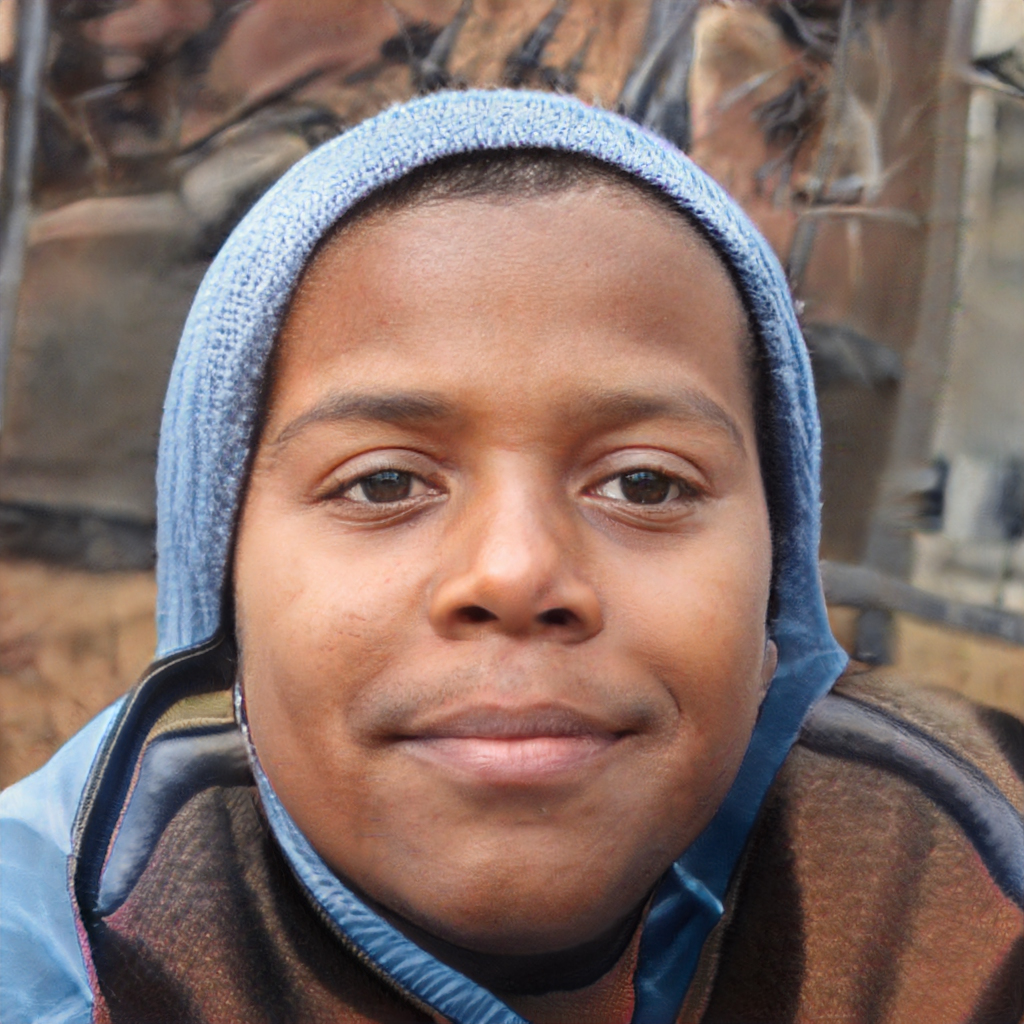
Gender: Male